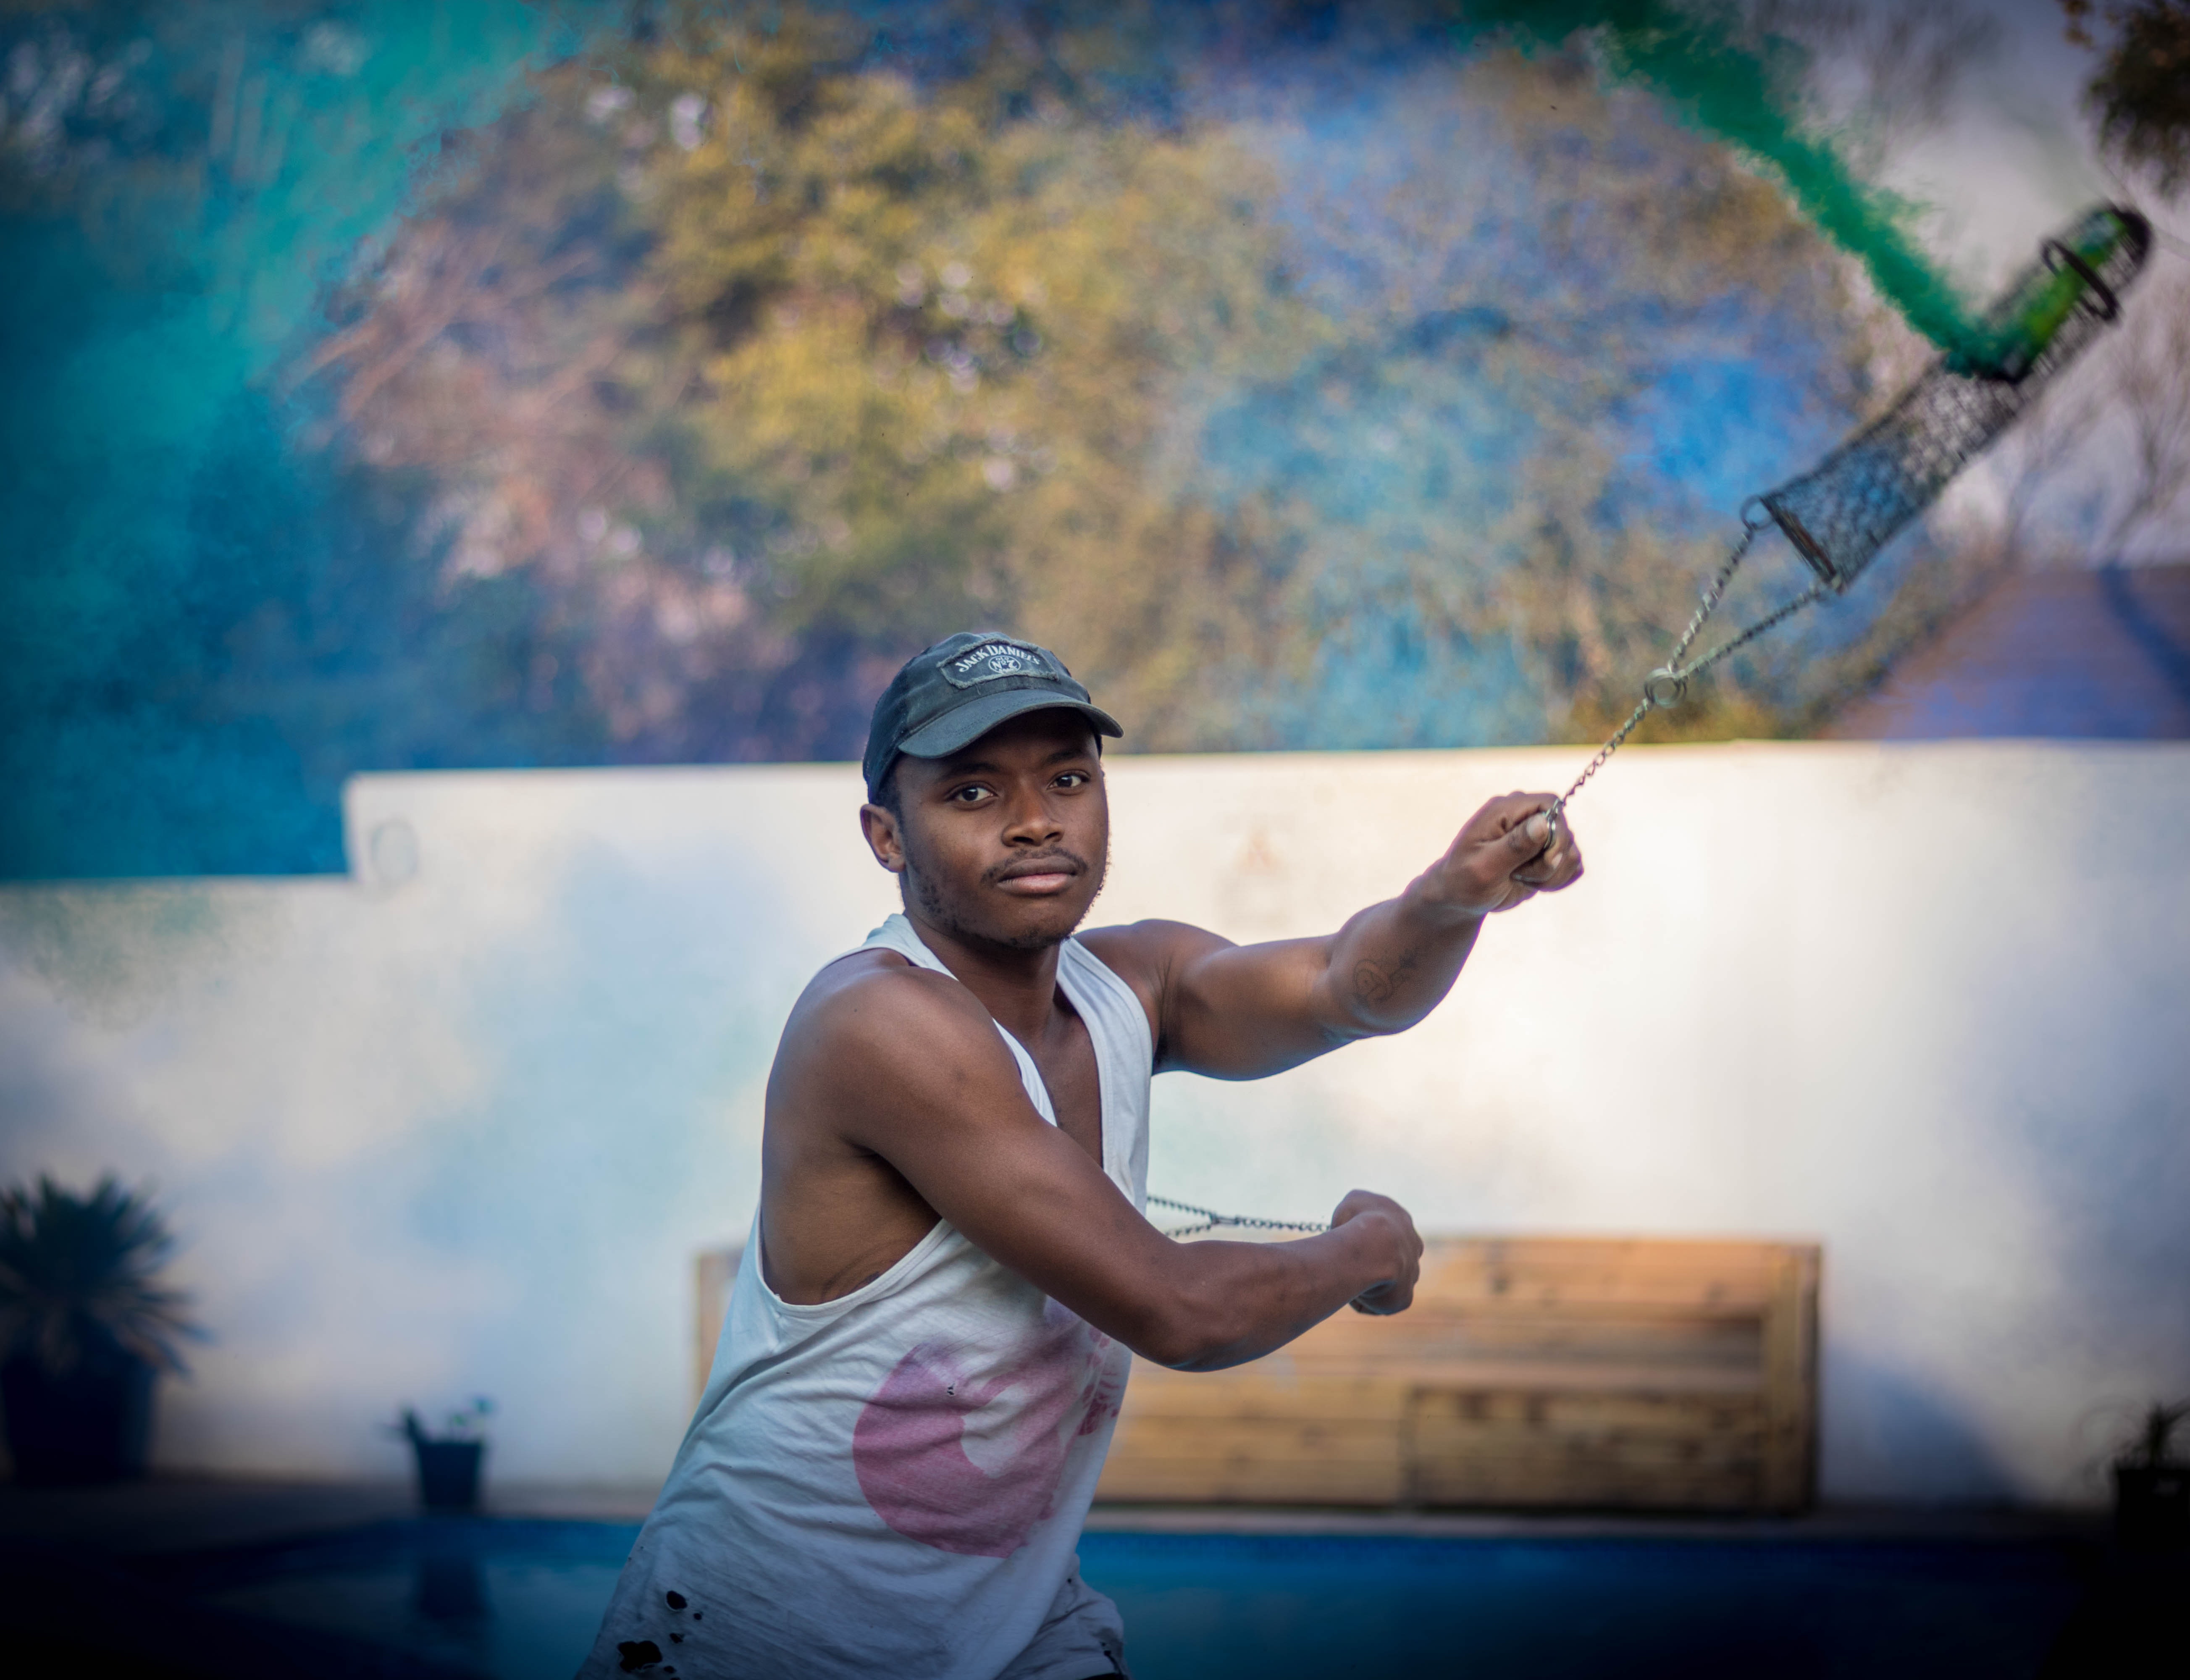
sky, blue, cloud, cool, fun, human, photography, happy, world, smile, art, artist, visual arts, vacation, flash photography, meteorological phenomenon